Dayton Silverbacks

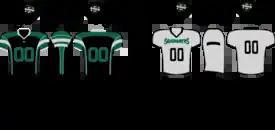
2011 Uniforms

The Silverbacks organization had the same primary logo from 2006 till 2010, featuring a Silverback, who was in brush, waiting to attack about the text, "Miami Valley Silverbacks." When the team mean moved to Dayton in 2011, they unveiled a new logo, again featuring a Silverback, roaring above the word "Silverbacks." The team's primary uniform colors are black, forest green and silver. The Silverbacks' helmet is black with the letter D going through the letter S. The team wore black pants and green and silver jerseys for the entire 2011 season.